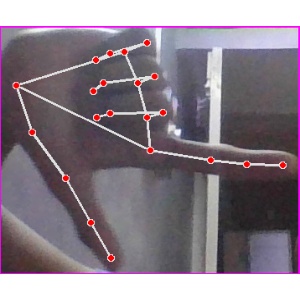
अक्षर: ख